Daniel Andújar

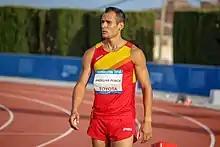
Daniel Andújar in 2018

Daniel Andújar Ponce (born 14 May 1994) is a Spanish middle-distance runner specialising in 800 metres. He represented his country at the 2014 and 2016 World Indoor Championships.